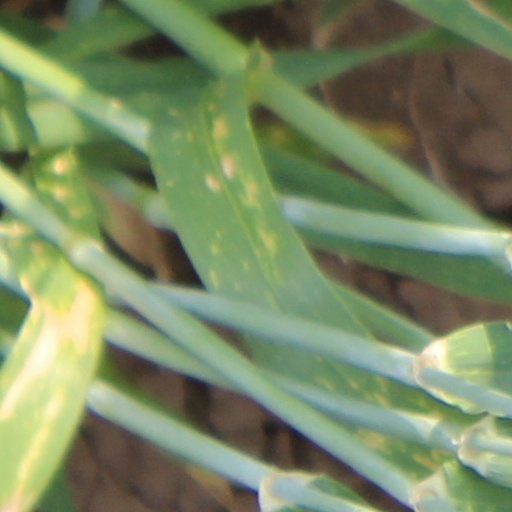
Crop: wheat